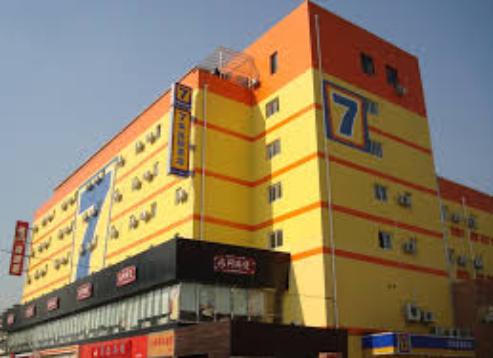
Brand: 7Days Inn
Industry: Others